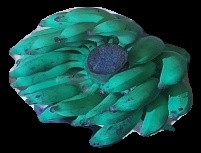
Variety: elakki-bale
Grade: grade3